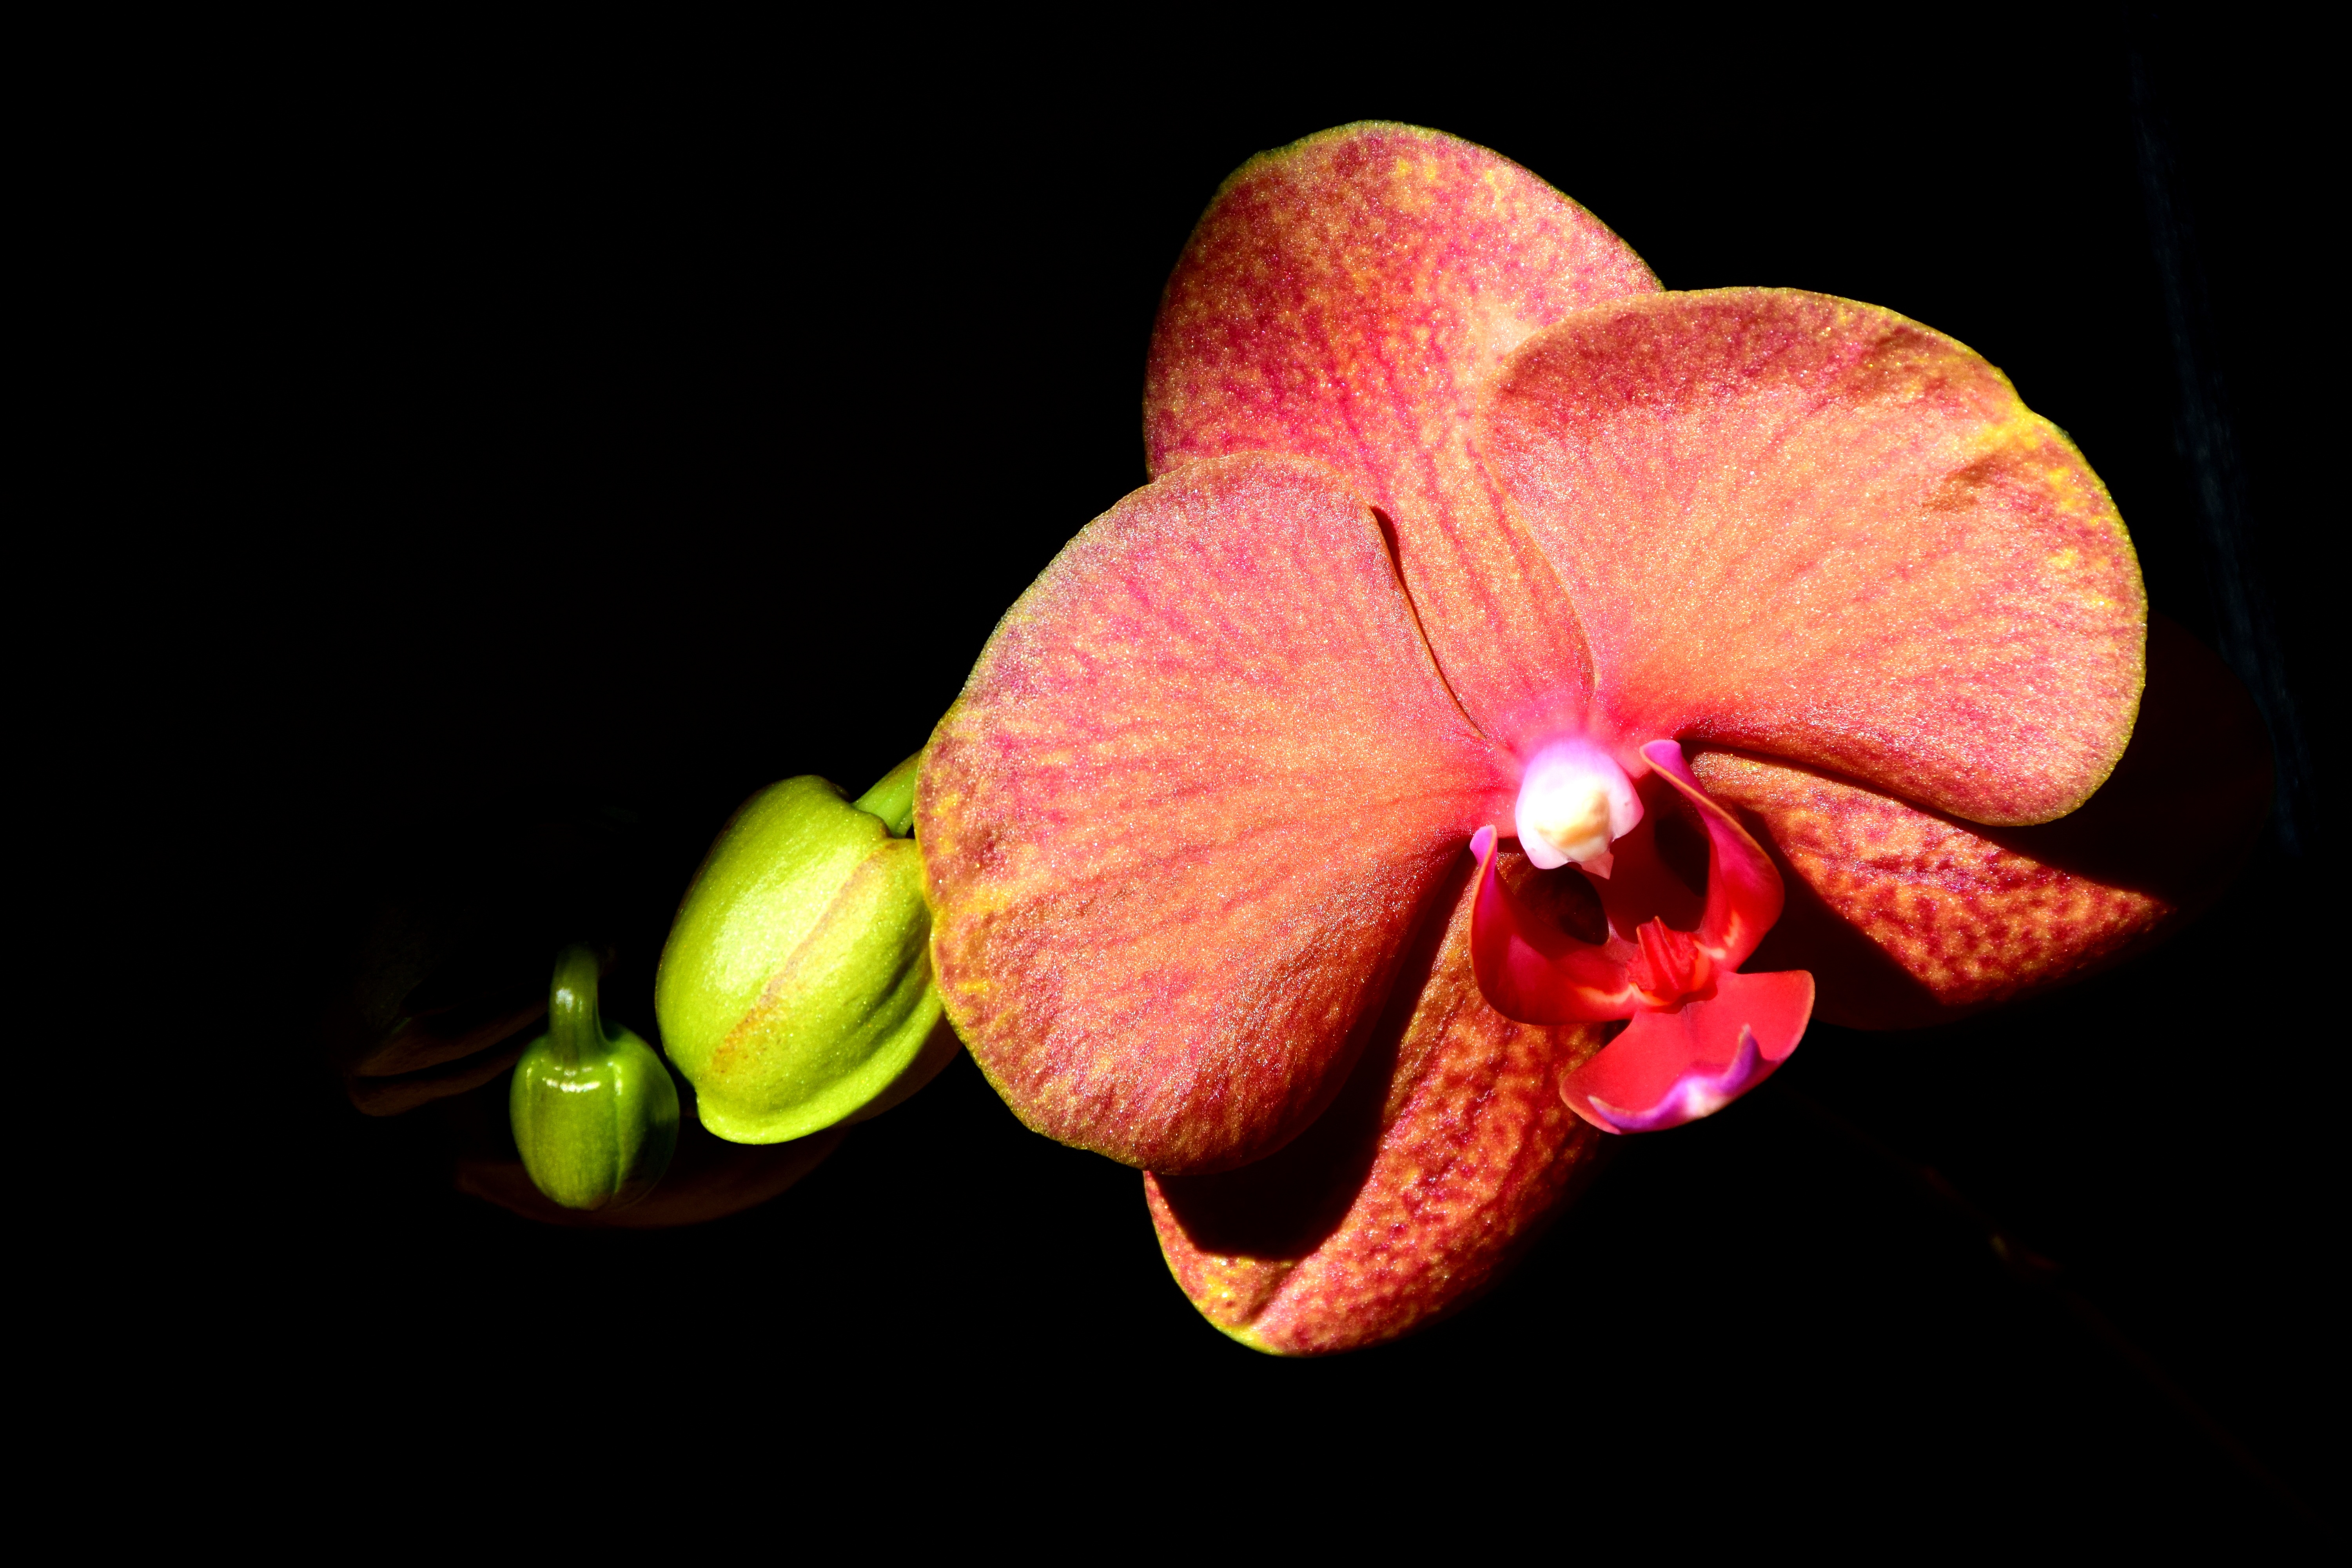
nature, blossom, plant, photography, leaf, flower, petal, bloom, orange, red, botany, close, flora, orchid, close up, eye, blossoms, beautiful, bud, macro photography, flowering plant, plant stem, land plant, moth orchid